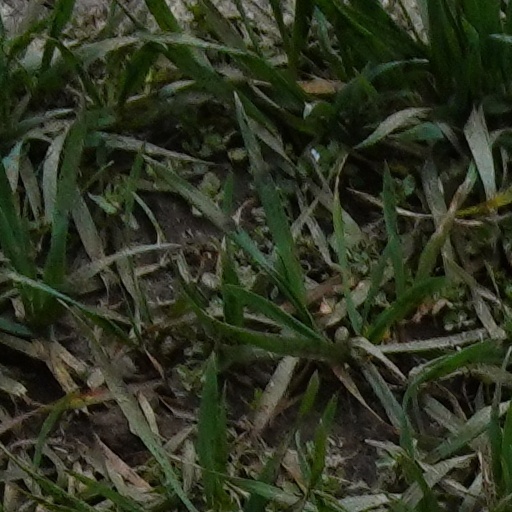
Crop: wheat